Gregoria Apaza

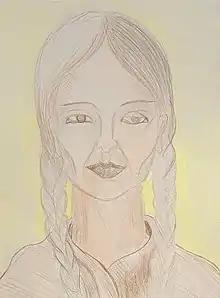
Apaza

Gregoria Apaza (June 23, 1751– September 5, 1782) was an Indigenous leader in Bolivia. In 1781, she participated with her brother Julian Apaza (Tupac Katari) and sister-in-law Bartolina Sisa in a major Indigenous revolt against Spanish colonial rule in Bolivia. These Aymara leaders laid siege to the cities of La Paz and Sorata before being defeated and executed in 1782.